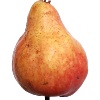
Label: Pear Red 1